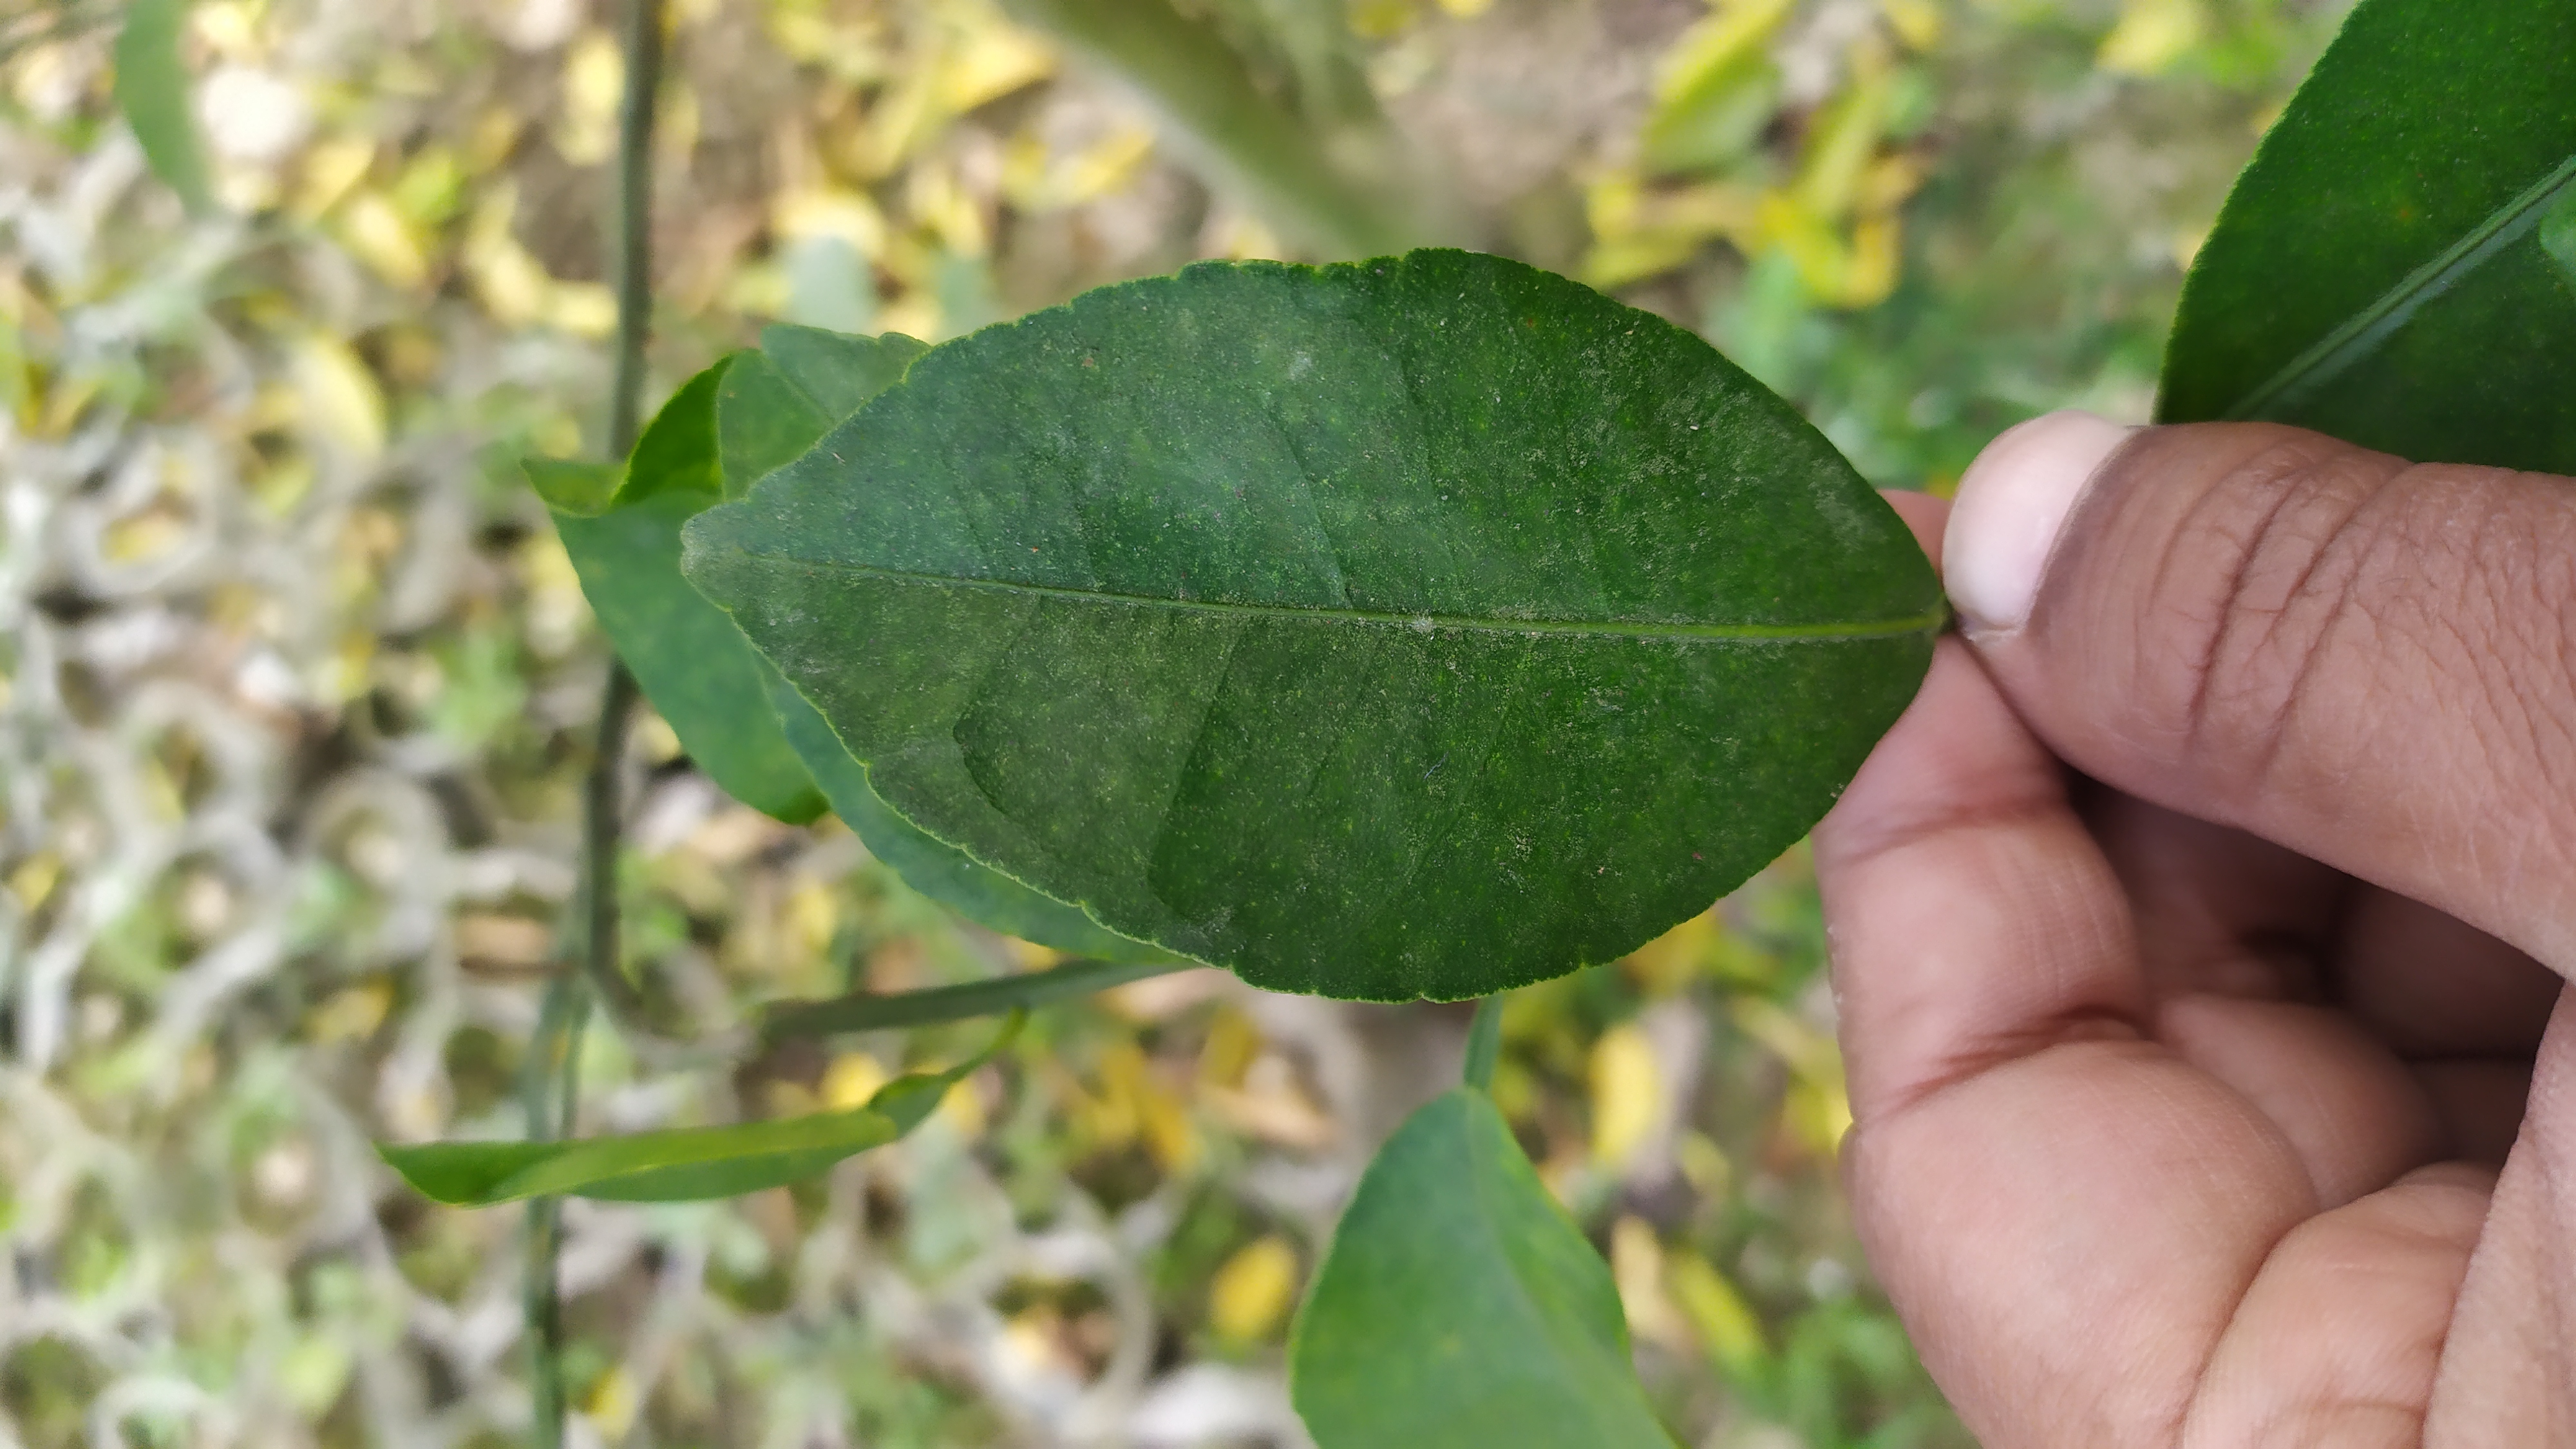
Mandarin leaf variety: China Mishti